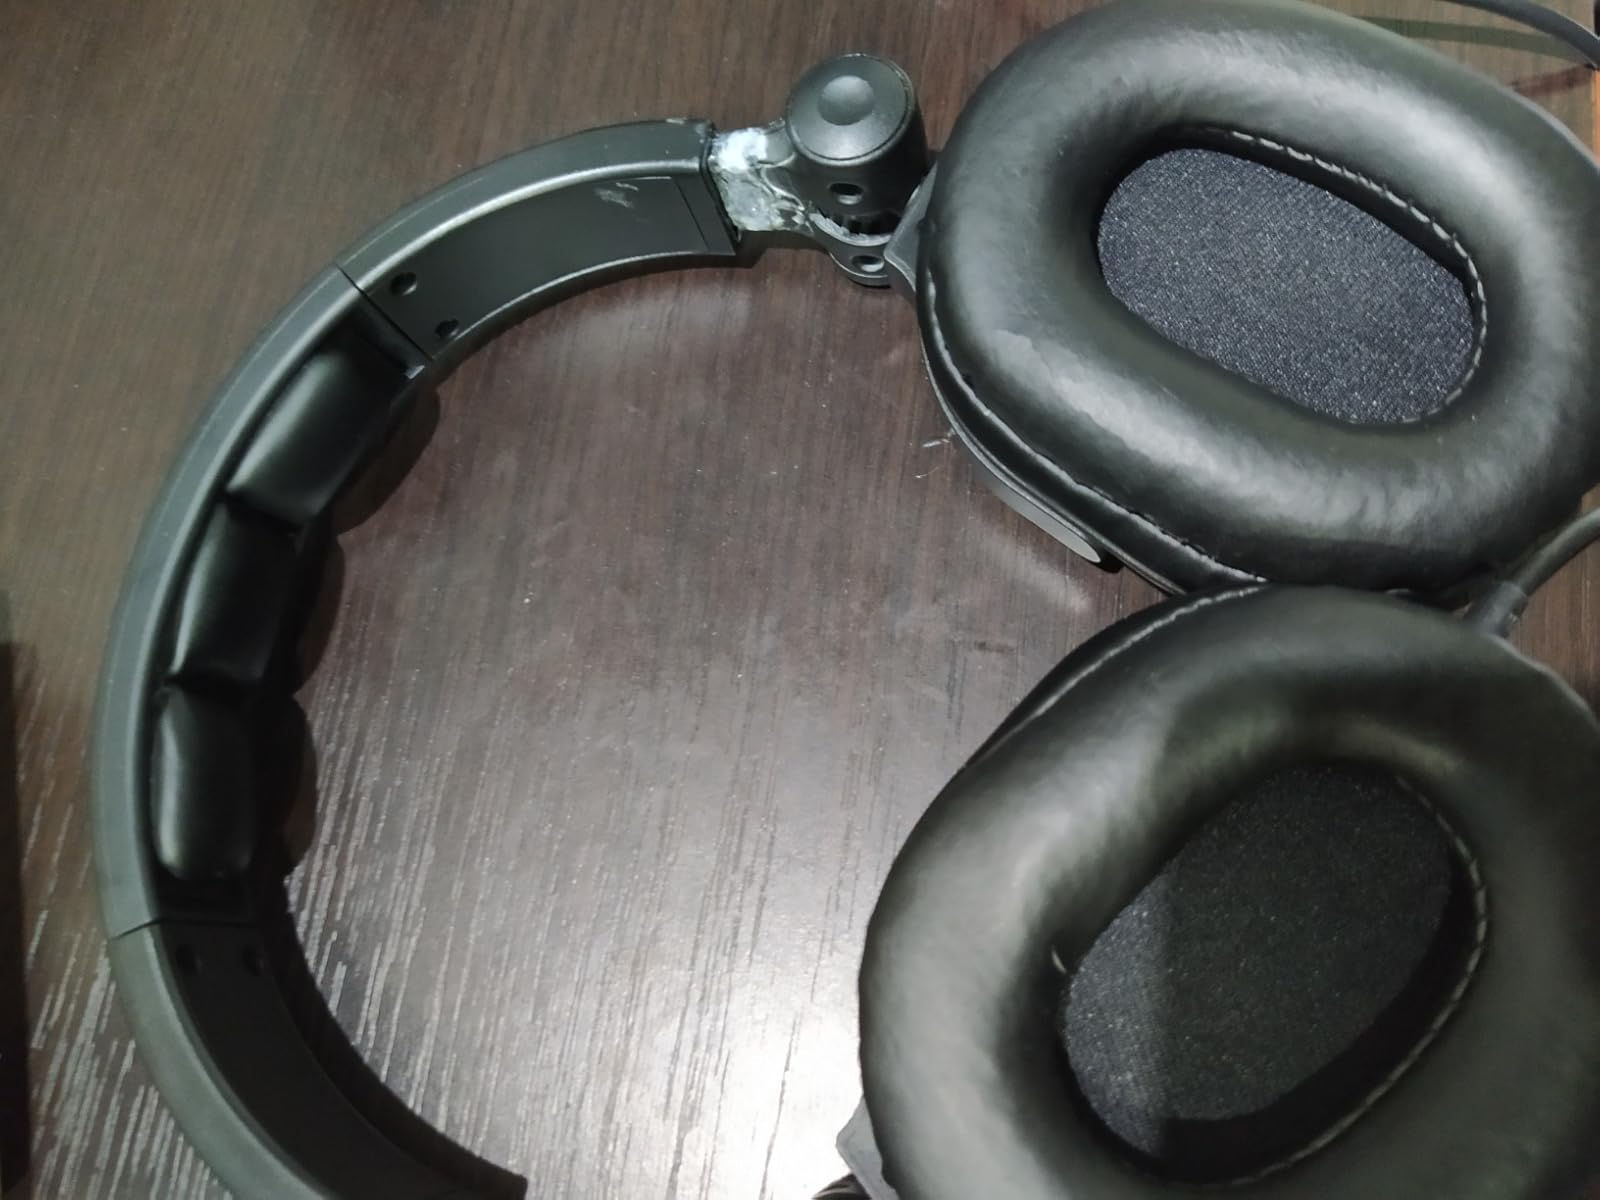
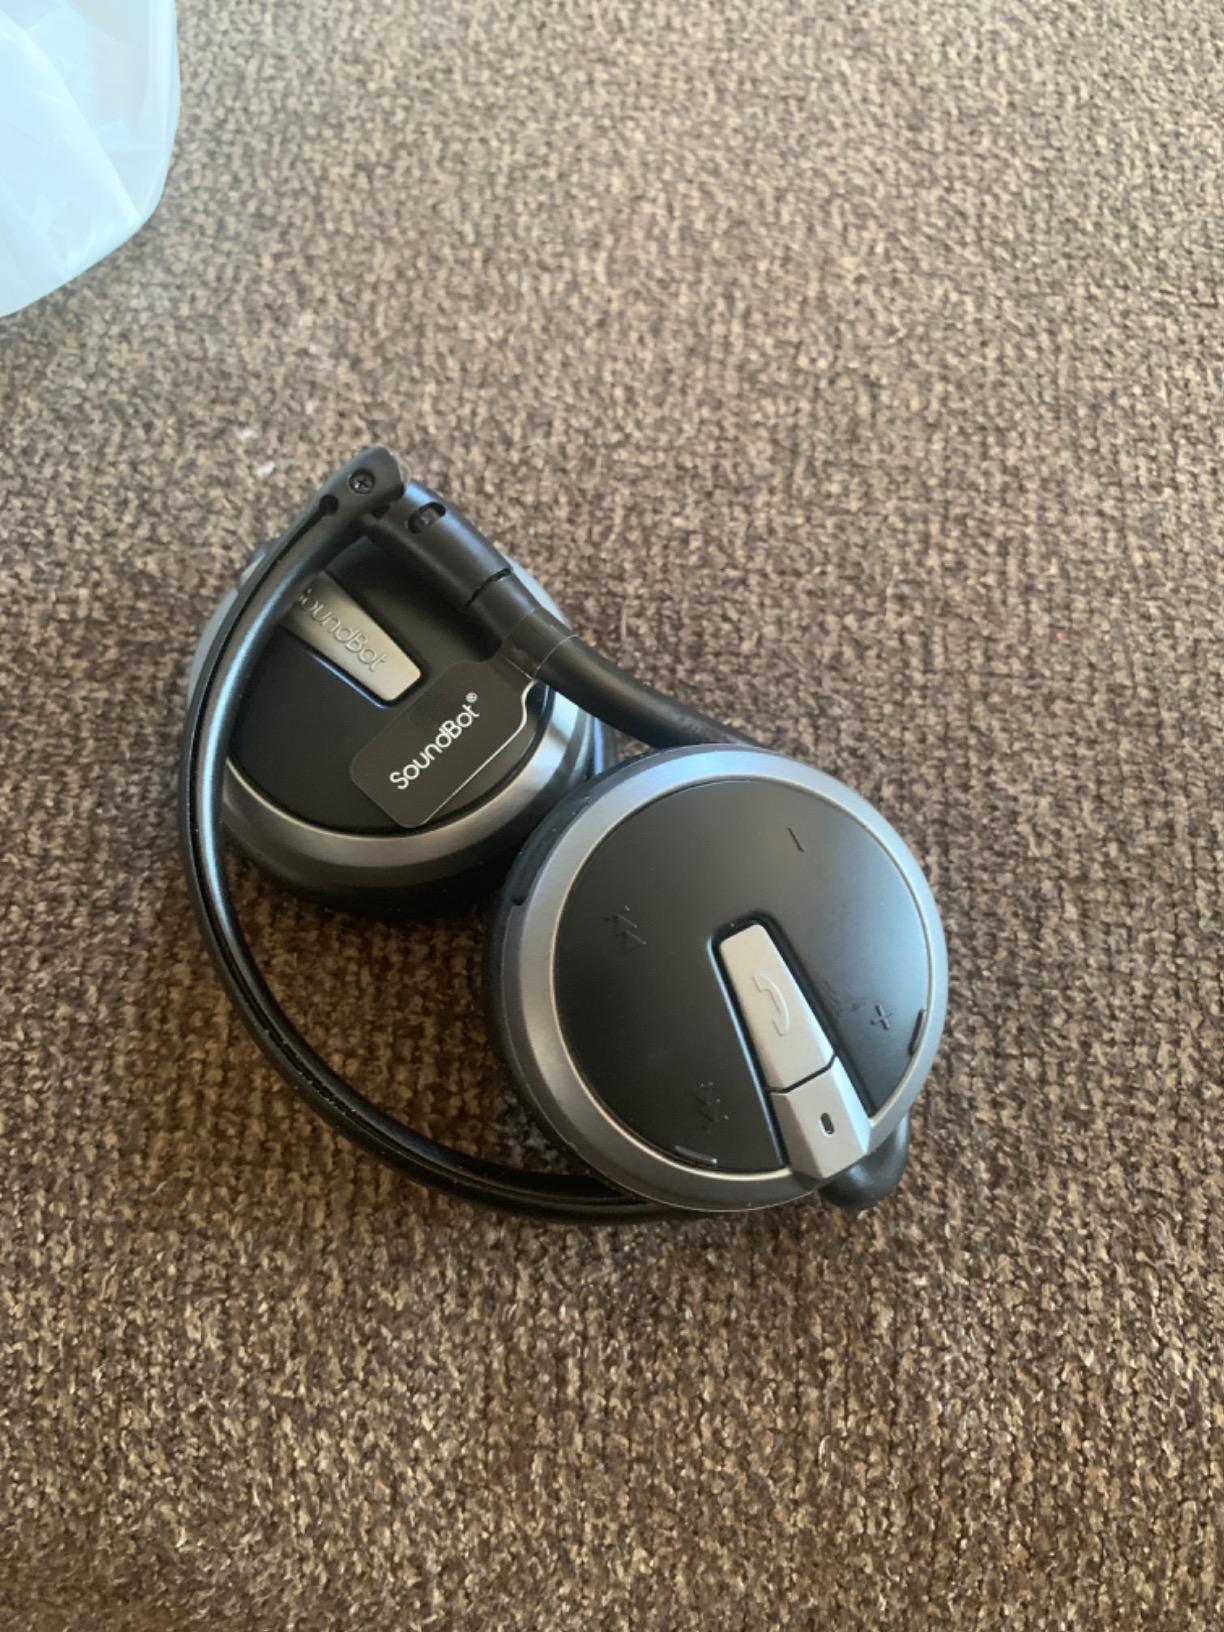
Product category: headphones
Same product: no